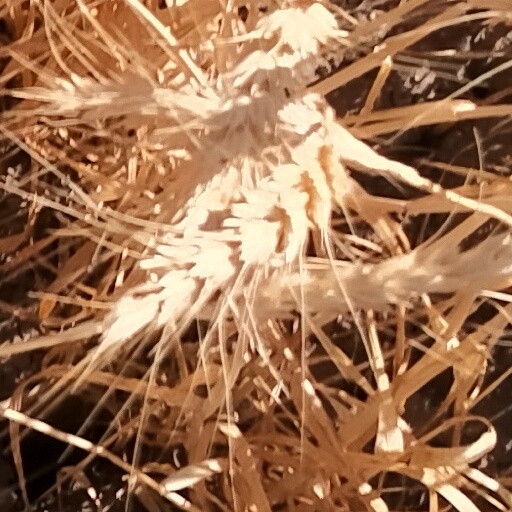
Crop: wheat